Gadol

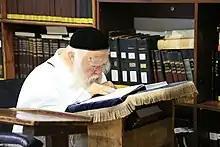
Rabbi Chaim Kanievsky

The following are names of rabbis of the non-Hasidic communities that were or are widely recognized to be the "gadol hador":